Obafemi Ayanbadejo

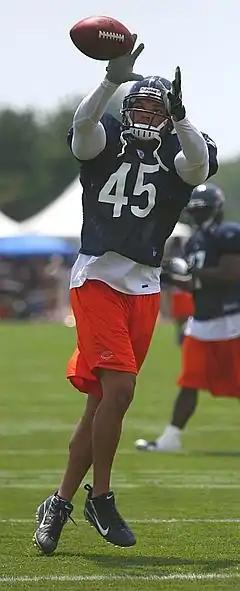
Ayanbadejo catches a pass at the Chicago Bears 2007 Training Camp

Obafemi Devin Ayanbadejo (born March 5, 1975) is an American former professional football player who was a running back, fullback and special teams player in the National Football League (NFL) and United Football League (UFL). He was signed by the Minnesota Vikings as an undrafted free agent in 1997. In 1998 as a member of the Vikings, he was allocated to the England Monarchs of the NFL Europe. Ayanbadejo also played for the Baltimore Ravens (1999–2002), Miami Dolphins (2002–2003), Arizona Cardinals 2004–2007), and Chicago Bears (2007) of the NFL, as well as the California Redwoods (2009) of the UFL. He played college football at San Diego State.